Prince Gennaro of Naples and Sicily

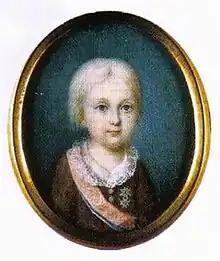

Prince Gennaro of Naples and Sicily (Gennaro Carlo Francesco; 12 April 1780 – 1 January 1789) was a Prince of Naples and Sicily. He died of smallpox at age 8. He and his mother are the central figures of a portrait by Angelica Kauffman in 1783.